Tushetians

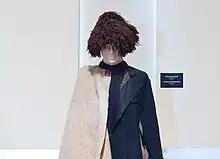
Costume of a Tush man.

Traditionally, the Tushetians are shepherds. Tushetian Guda cheese (Not to be confused with European Gouda cheese, with which it shares neither the features nor the making technique) and high quality wool was famous and was exported to Europe and Russia. Even today sheep and cattle breeding is the leading branch of the economy of highland Tusheti. The local shepherds spend the summer months in the highland areas of Tusheti but live in the lowland villages of Zemo Alvani and Kvemo Alvani in wintertime. Their customs and traditions are similar to those of other eastern Georgian mountaineers, such as the Khevsurs and Pshavs.